Alice D. G. Miller

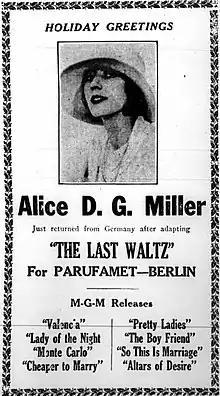
1926 holiday greetings

Alice D. G. Miller (June 28, 1894 – July 24, 1985) was an early American screenwriter. She was sometimes erroneously credited as Alice Duer Miller, another writer of no relation.